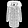
Label: Coat